Internationales Studentenhaus Innsbruck

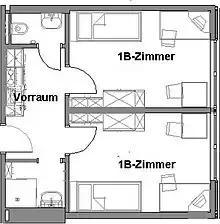
Layout of a flat share for two students

The main building has a communications room with several PC workstations, a winter garden, two terraces and a garden. There are laundry rooms with coin-operated washing machines and driers as well.